Minor Tyranny

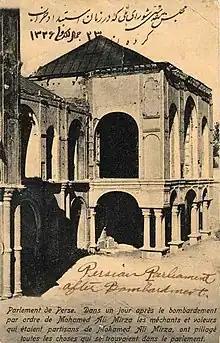
The Parliament building after bombardment.

In the meantime, the Shah punished many constitutionalists severely. The prime minister, Abolqasem Naser ol-Molk was imprisoned by the order of the Shah and was to be executed but was freed on the requests of the British and moved to Europe after freedom. Ala' ad-Dowleh and Moeen ad-Dowleh were arrested and exiled, and other ministers were dismissed with insults, and as such, the government was nearly dissolved.